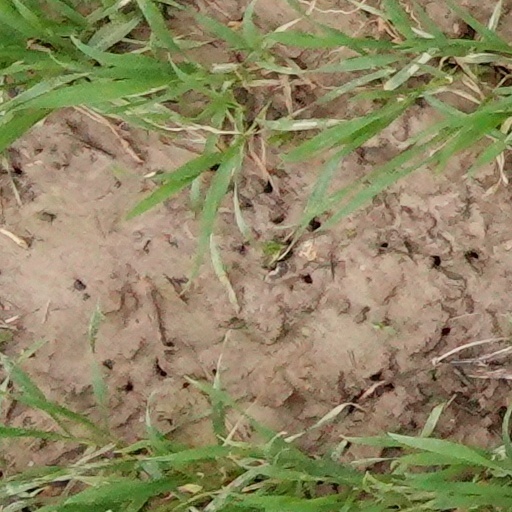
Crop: wheat